John Nathan Cobb

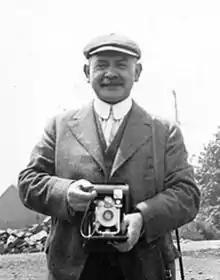
Cobb with camera

John Nathan Cobb was born in Oxford, New Jersey, on February 20, 1868, the son of Samuel Spencer Cobb (1842‒1921), a railroad engineer, and Louise Catherine Richard (1845?‒1918), a native of Belfort, France. He was one of at least twelve children in the family. He attended public schools and discontinued his education at an early age to go to work.